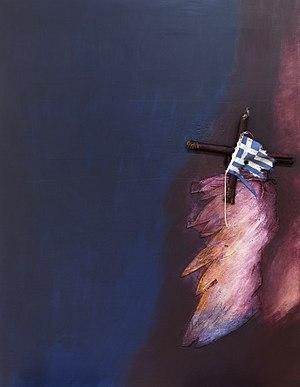
Terre grecque
Kóstas Lefkóchir ou Costa Lefkochir est un artiste peintre, sculpteur et créateur d'installations né à Héraklion, le 30 août 1952. Etudes à l'Académie Royale des Beaux-Arts de Liège, Belgique. Depuis 1976 vit et travaille en Belgique et sur l’île de Paros, Grèce.